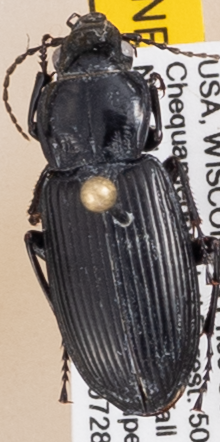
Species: Pterostichus melanarius melanarius
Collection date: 2020-07-28
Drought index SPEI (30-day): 2.09
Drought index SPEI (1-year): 1.69
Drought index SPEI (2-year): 2.09